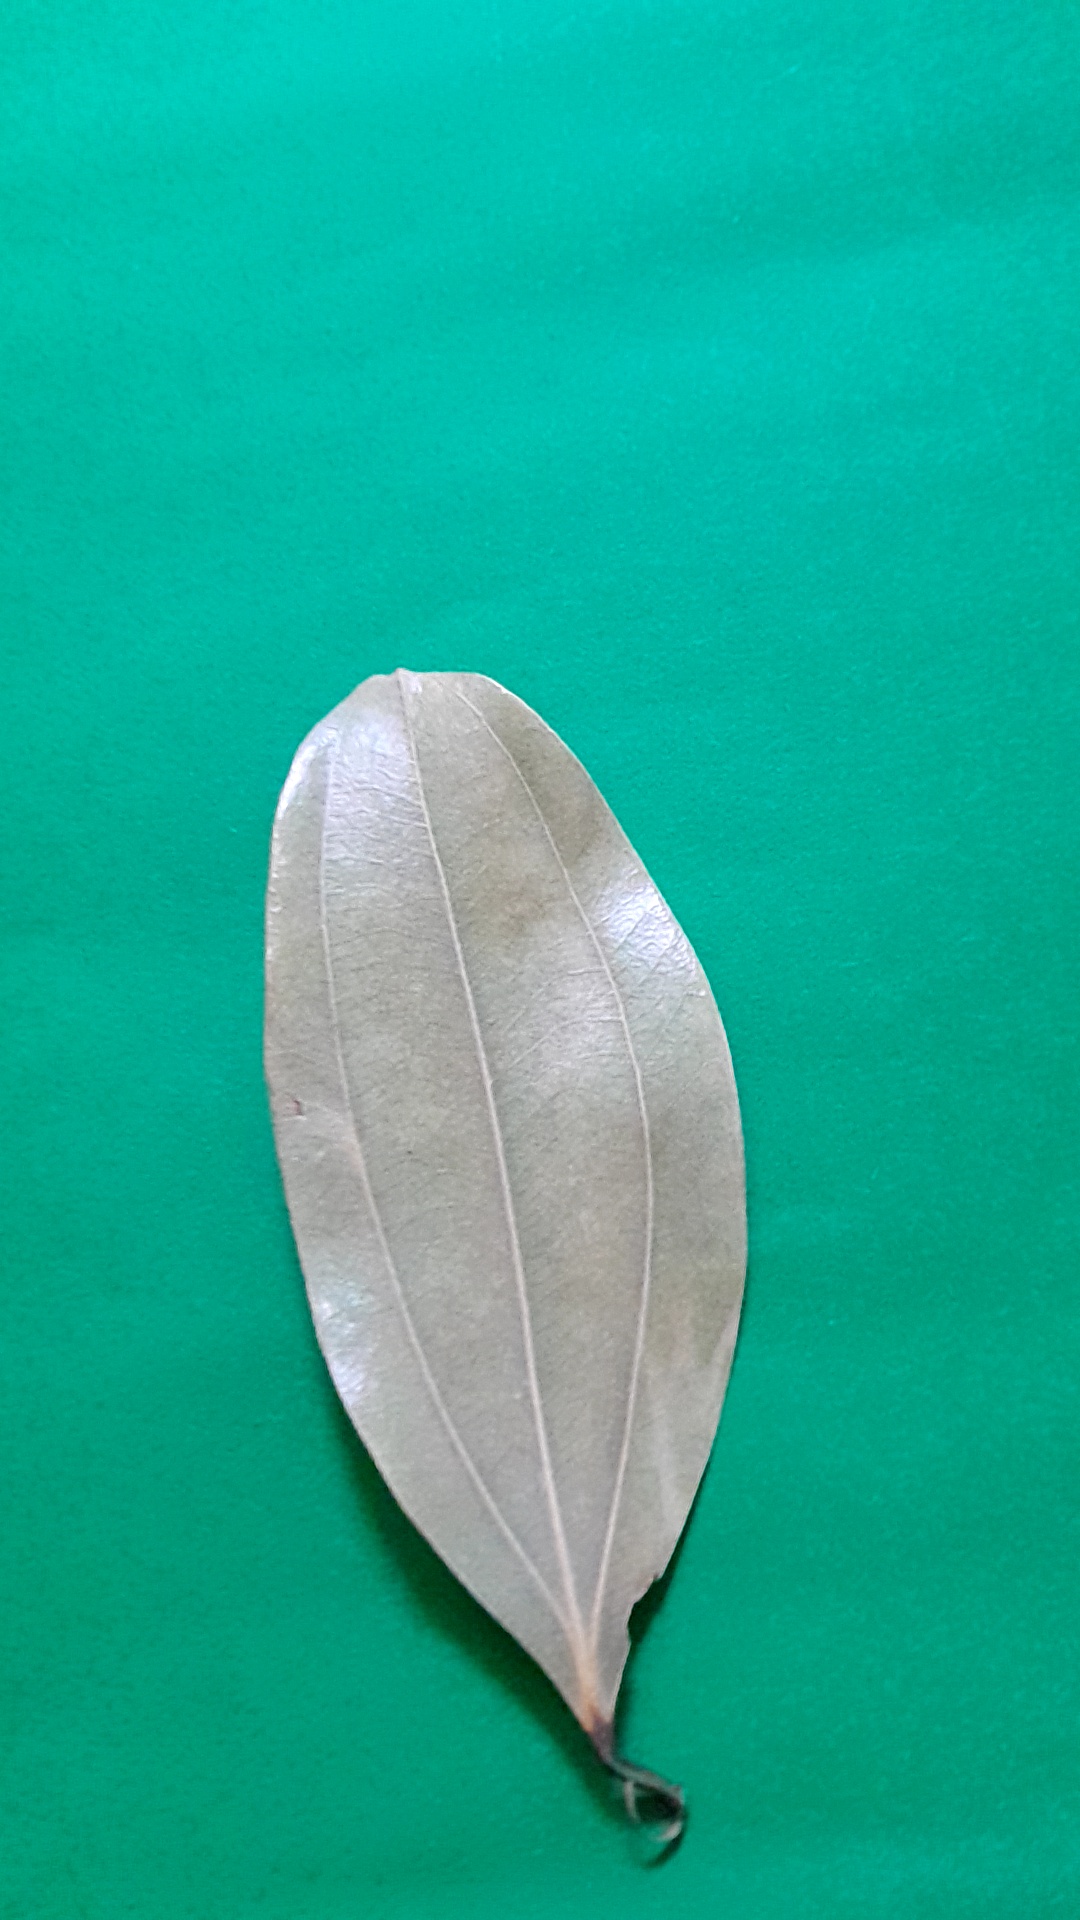
Label: Dry Leaf